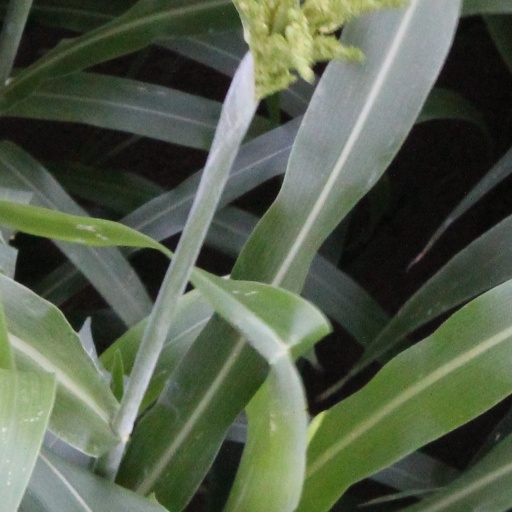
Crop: sorghum